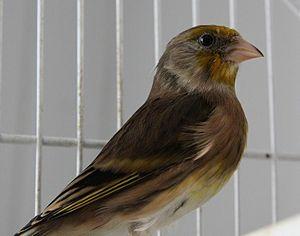
En ornithologie, un mulet est une hybridation interspécifique, c'est-à-dire le produit du croisement entre deux espèces d'oiseaux. Un hybride mâle, est généralement stérile. L'appellation de « mulet » a été choisie par analogie avec l'hybride de l'âne et de la jument.